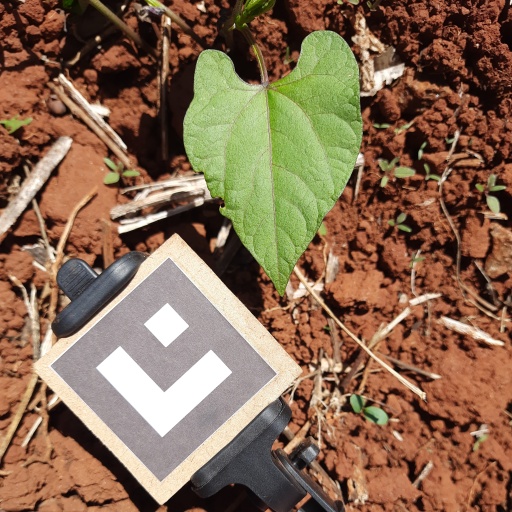
Observations: flat surface, eating holes in the edge, under sunlight